Caldbergh with East Scrafton

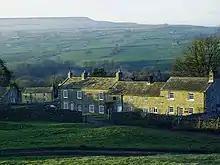
Cottages in Caldbergh

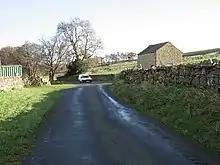
Approach to East Scrafton

Caldbergh with East Scrafton is a civil parish in the county of North Yorkshire, England. The parish includes the settlements of Caldbergh and East Scrafton.